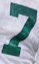
Number: 7